Rakita (Malaysian radio station)

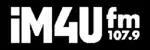
iM4U logo.

iM4U fm was a Malaysian radio station launched by 1Malaysia for Youth (iM4U) and operated by Genmedia Sdn. Bhd. It began broadcasting on 15 September 2014 via its frequency 107.9 FM in Klang Valley. iM4U fm aired at the Kompleks Rakan Muda, Puchong, Selangor and played 70 percent Malay language songs and 30 percent English language songs. The station was targeted at Malaysian urban youth. The radio station announced on Twitter that they would cease broadcasting on 29 June 2018. In January 2019, the defunct iM4U FM was rebranded as Rakita.